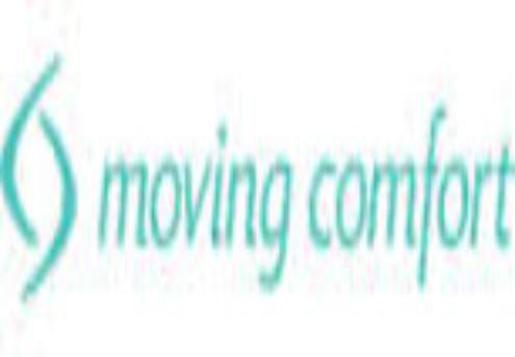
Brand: moving comfort-1
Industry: Clothes